Liskeard and Caradon Railway

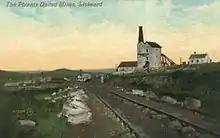
View of Phoenix Mine and track of L&CR

Towards evening the produce of the mines and quarries is brought down to Moorswater in detached trucks, which follow one another in succession, under the control of breaksmen, and are drawn back the next day by horses.